National Academy of Defence Production

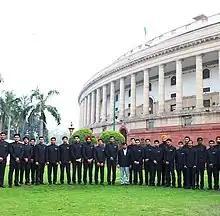
Indian Ordnance Factories Service probationers at parliament of India

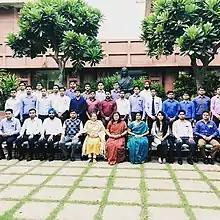
Indian Ordnance Factories Service probationers with Meenakshi Lekhi

Officers are also taken to parliament attachment for one week and the program culminates by meeting with the President of India and Minister of Defence. This training program is in line with training programmes of various other civil services of government of India.